Describe the emotion expressed in this image:  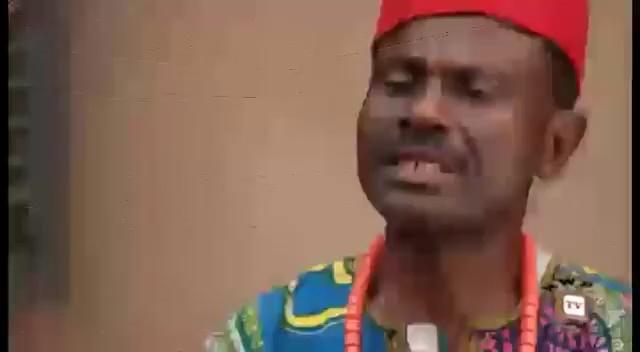
This person displays Pain, valence and arousal with low intensity.